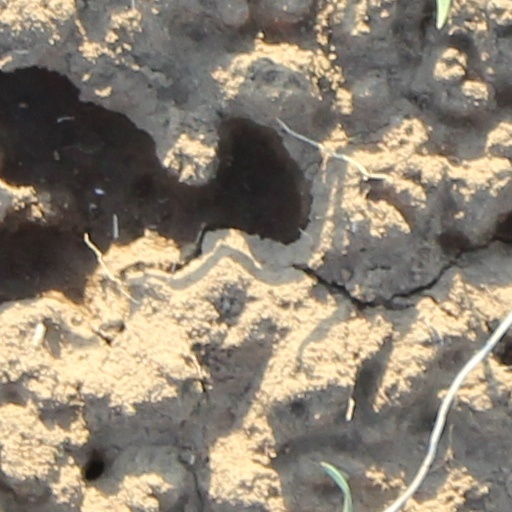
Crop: wheat